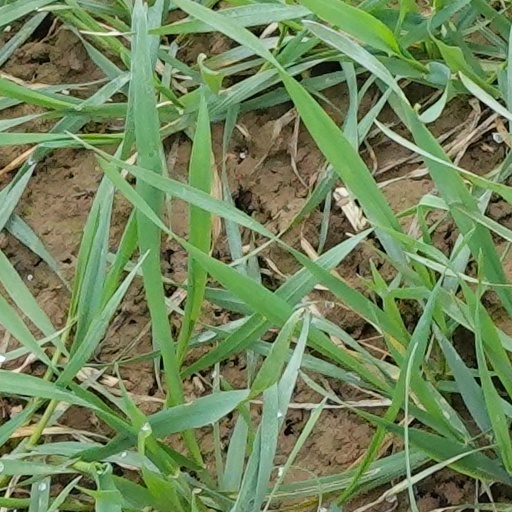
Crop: wheat